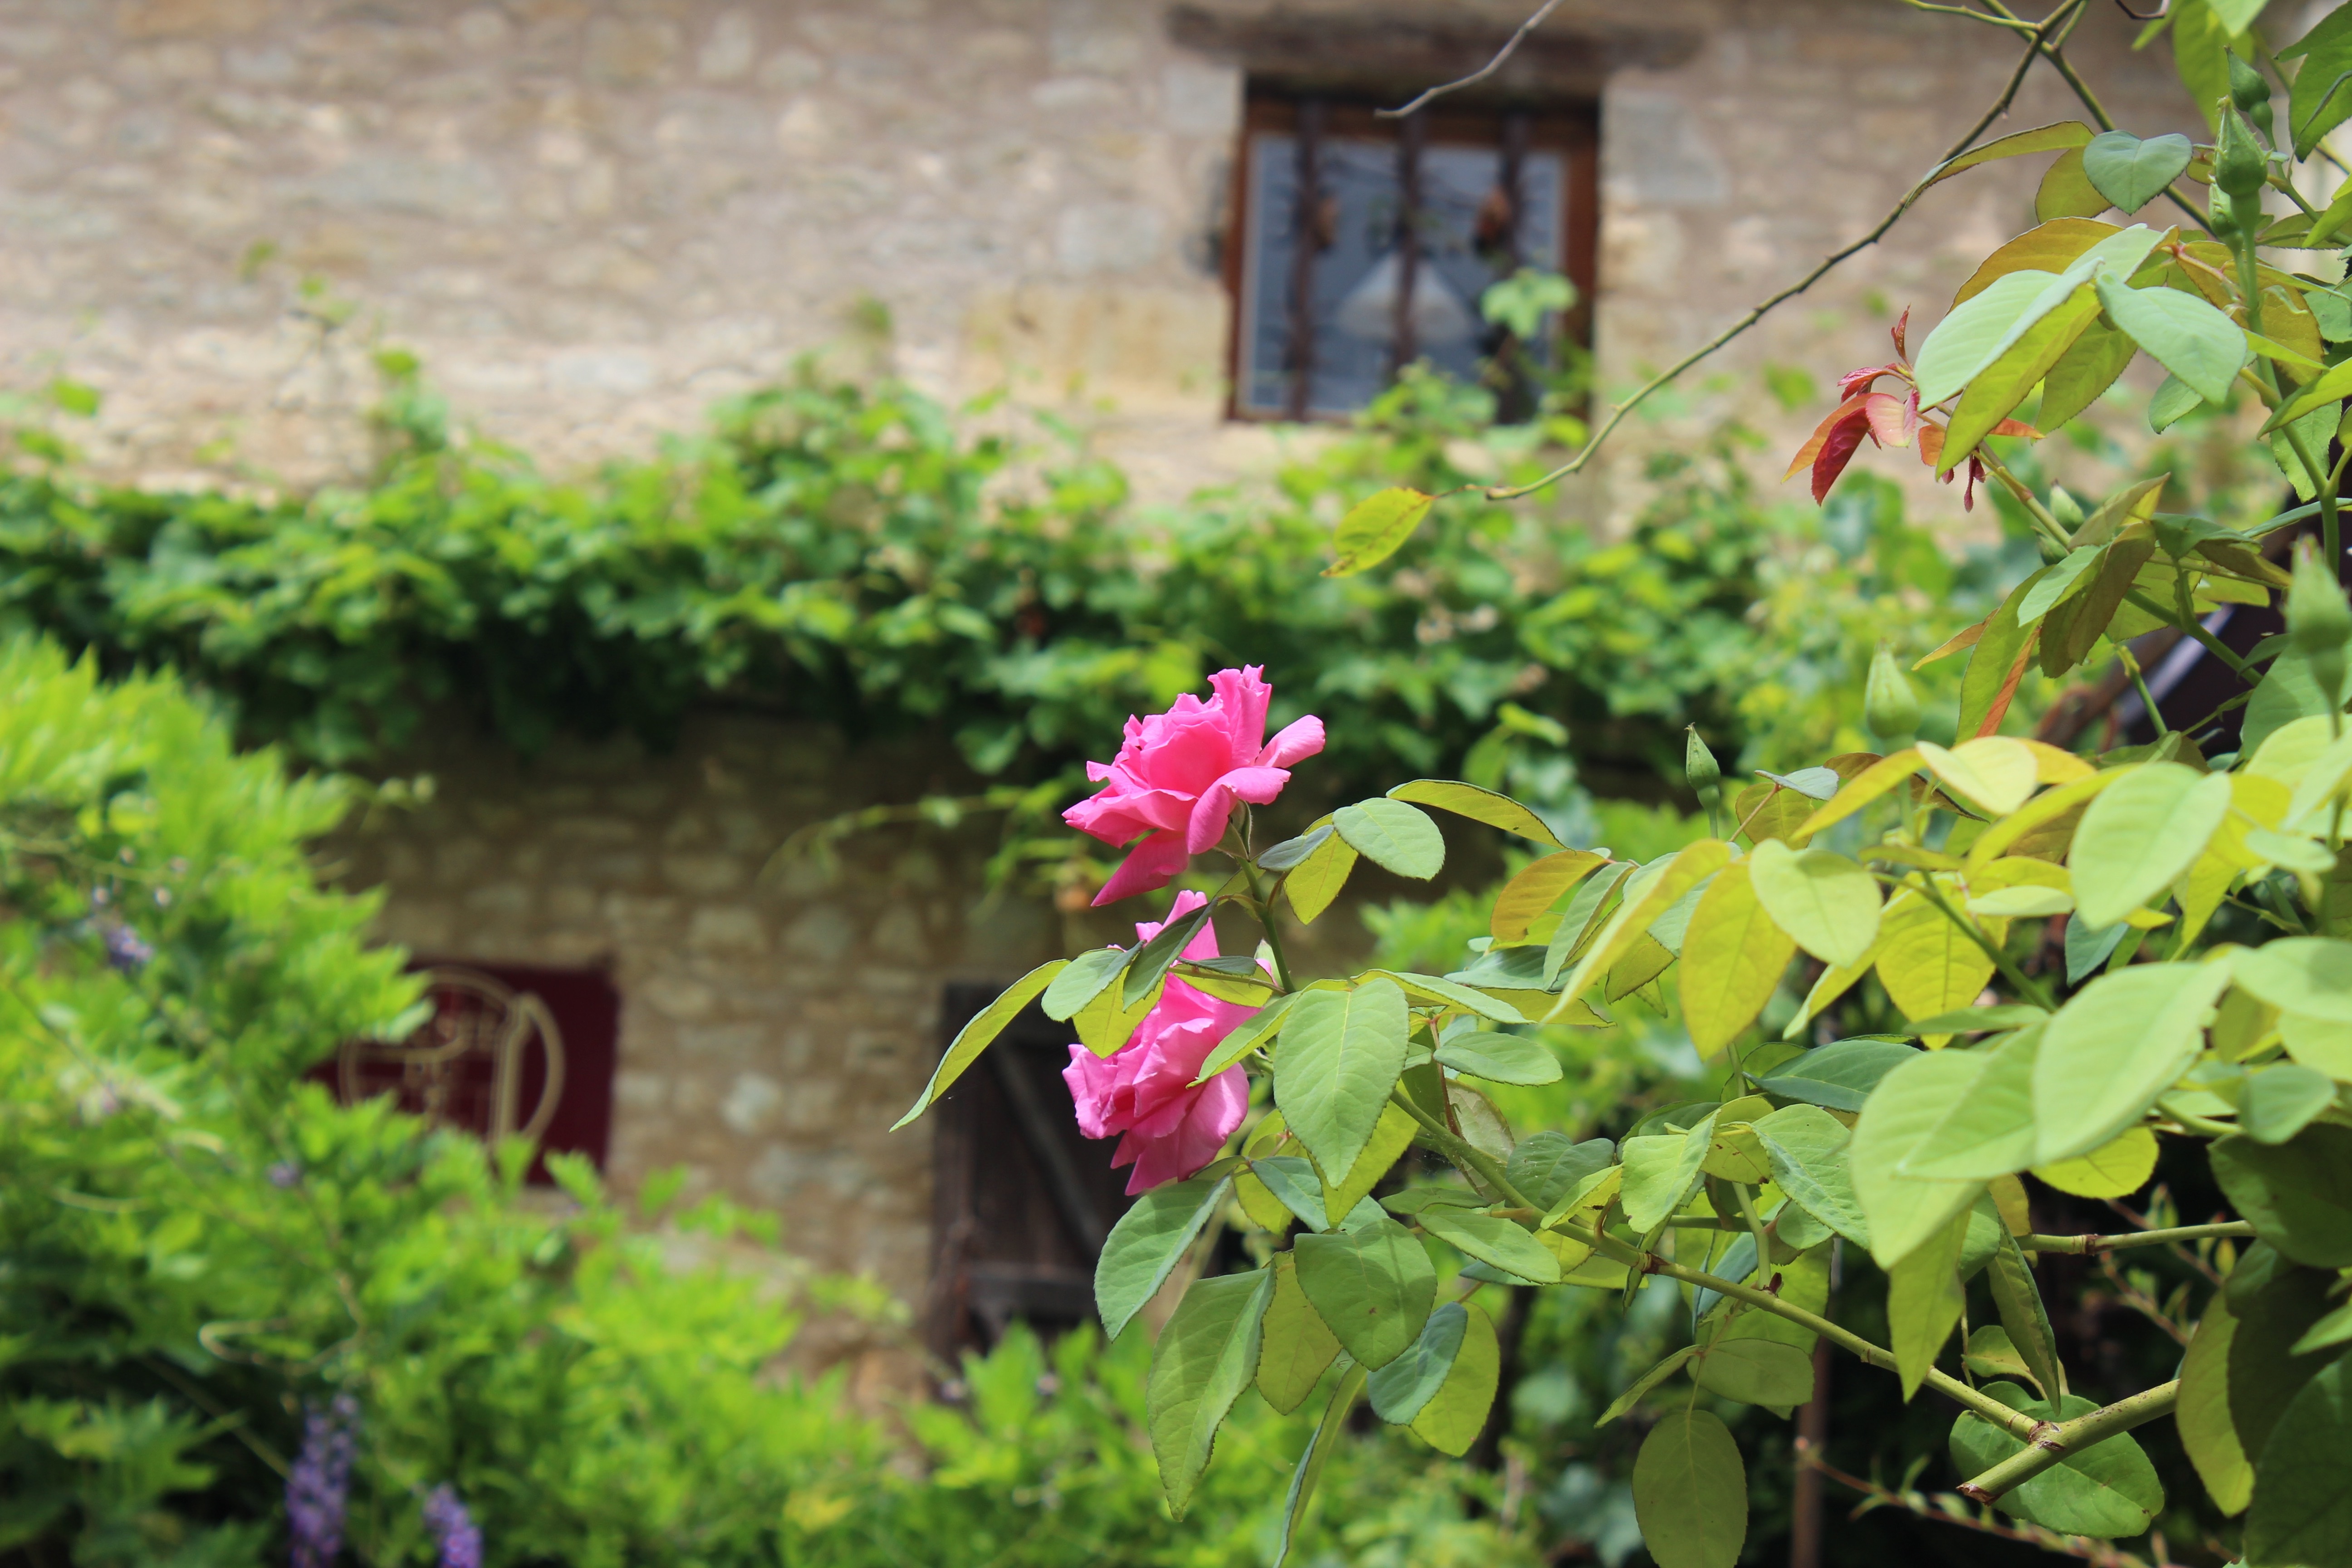
nature, plant, leaf, flower, macro, backyard, botany, garden, pink, flora, shrub, yard, pink flower, summer flowers, flowering plant, land plant